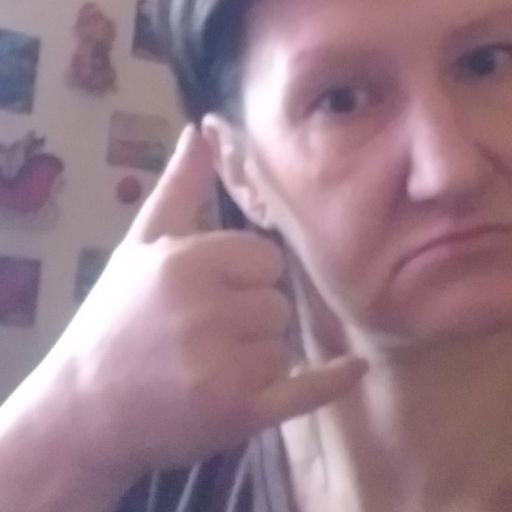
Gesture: call